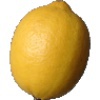
Label: Lemon 1